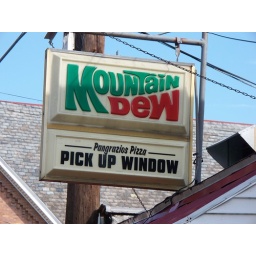
Mountain Dew sign for the pick-up window at Pangrazio's Pizza in Dennison, Ohio.